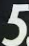
Number: 5